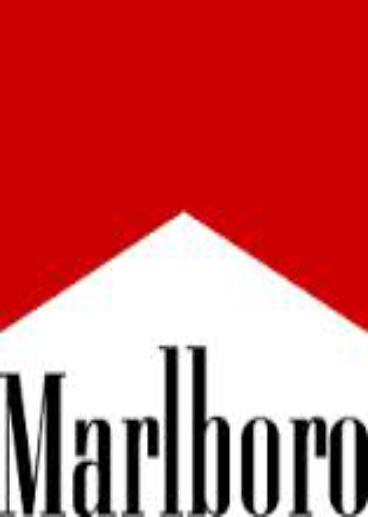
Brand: marlboro
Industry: Necessities